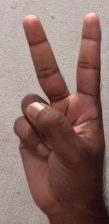
ASL sign: 2